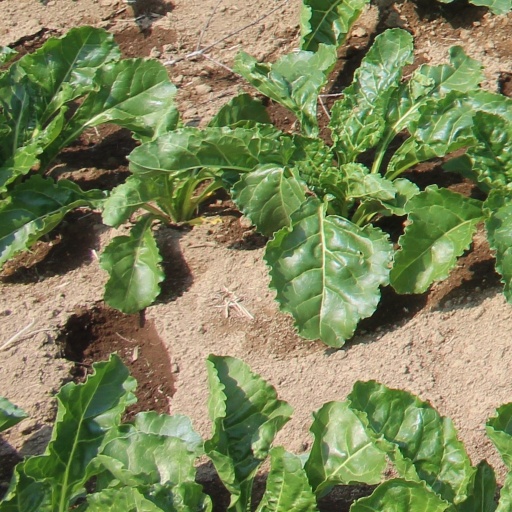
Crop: sugar beet